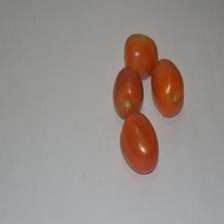
Label: tomato